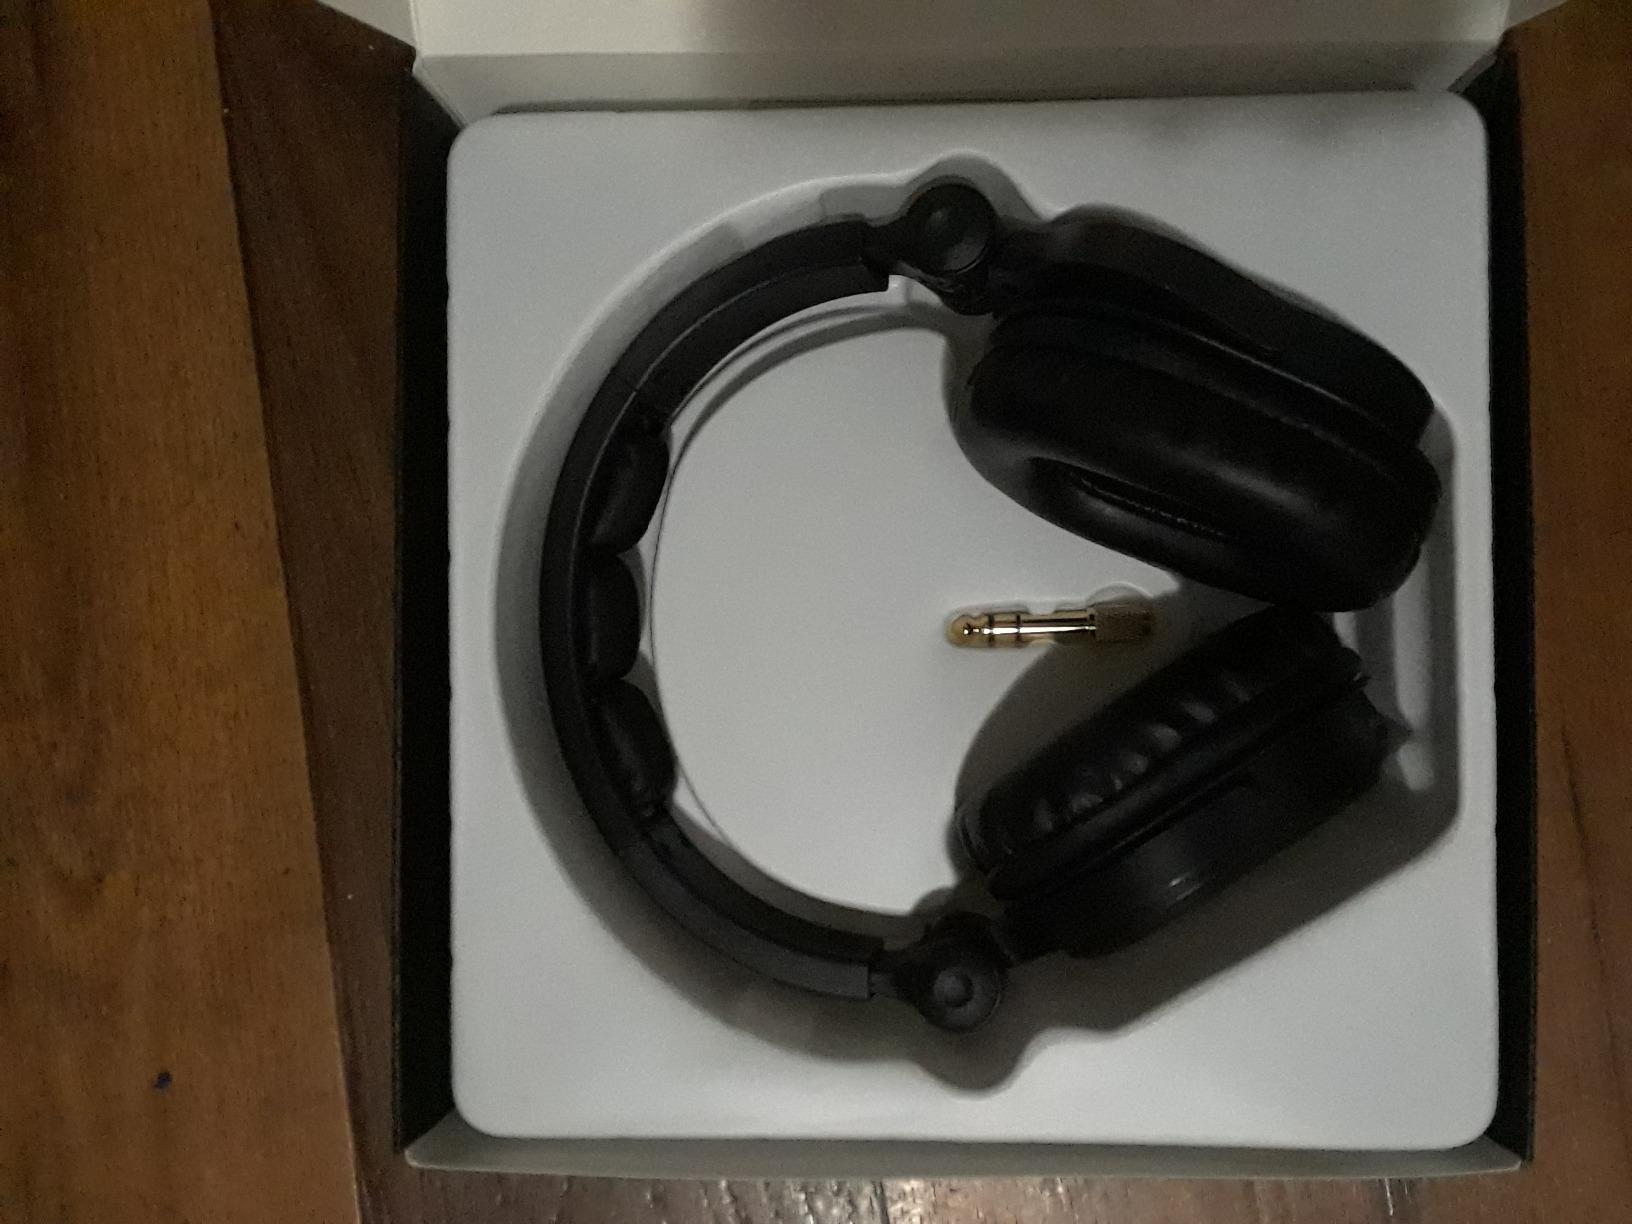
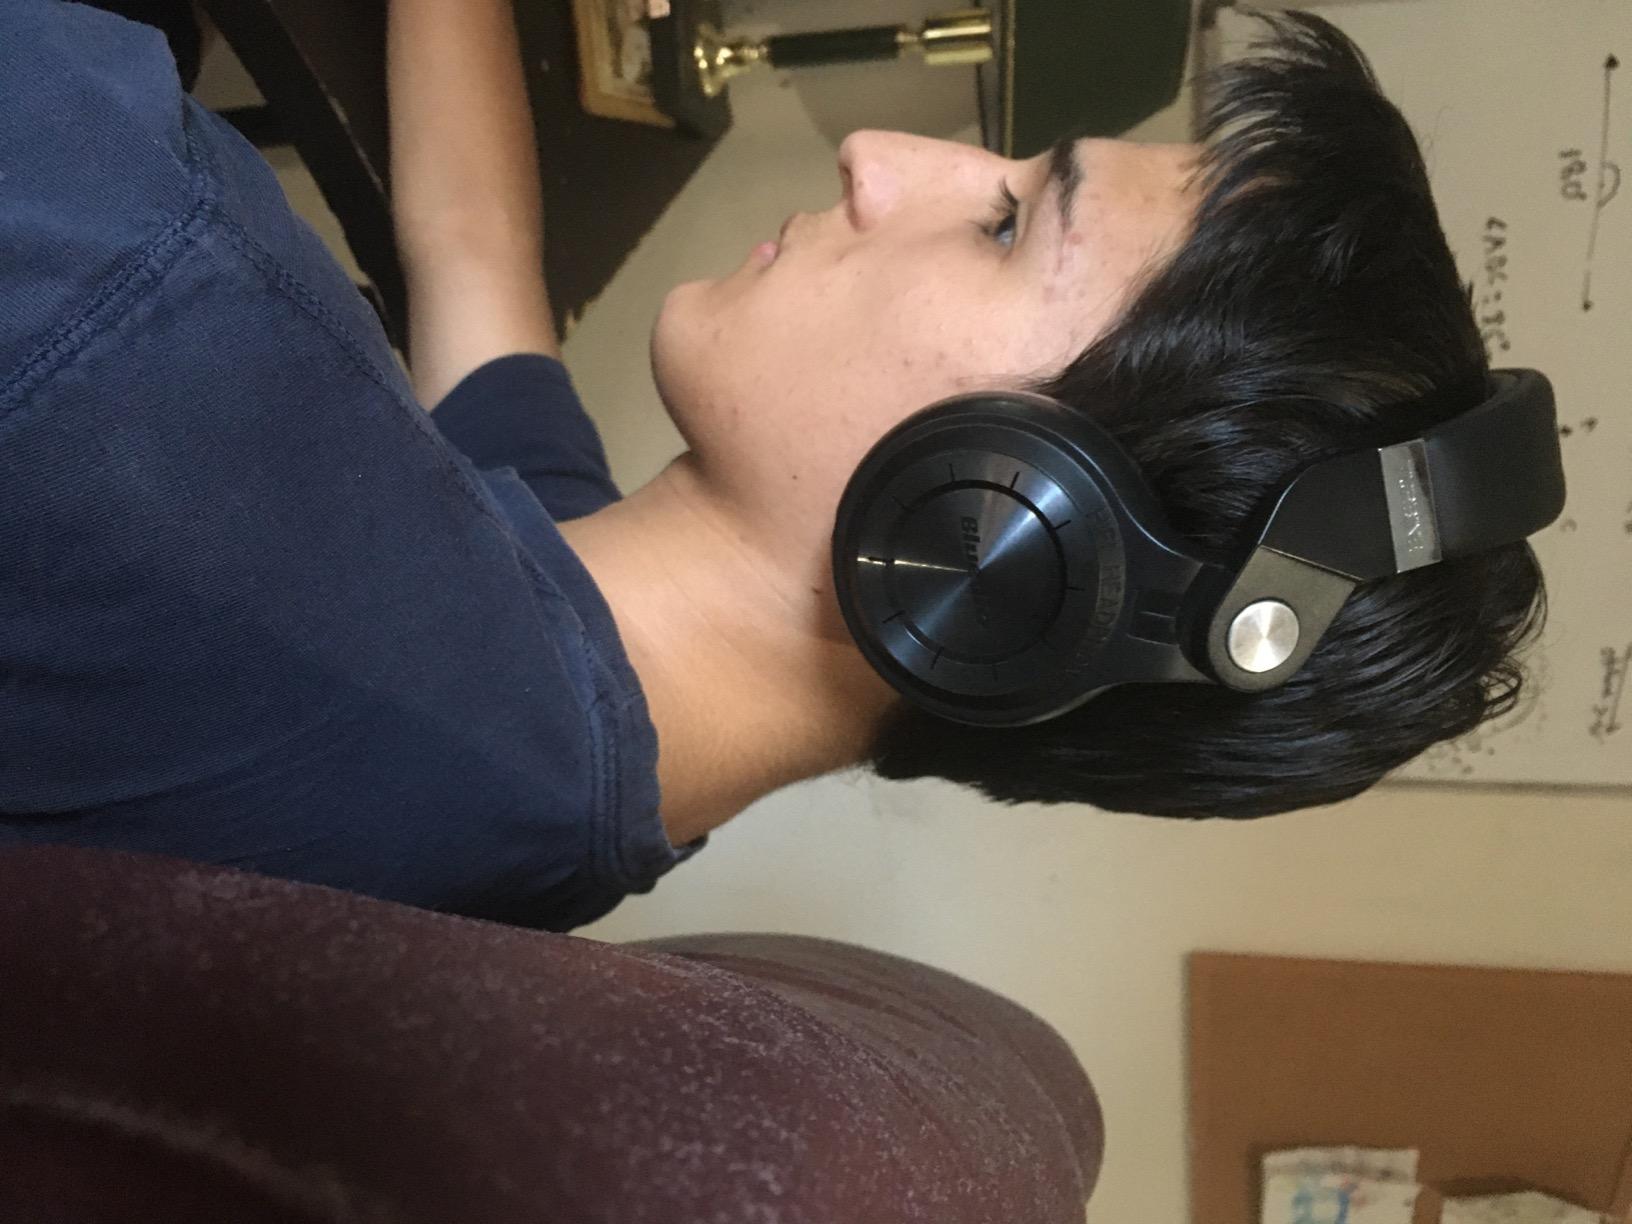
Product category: headphones
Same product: no